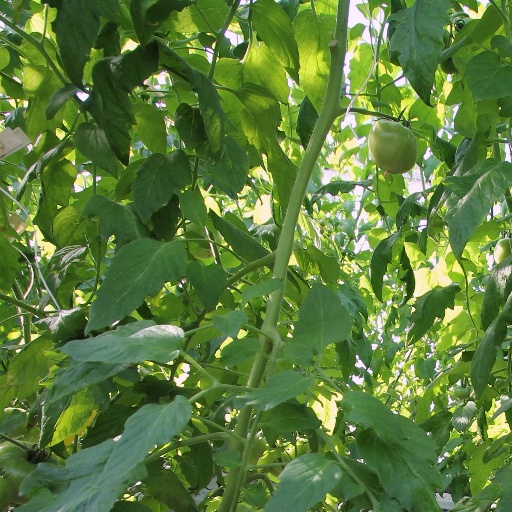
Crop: tomato